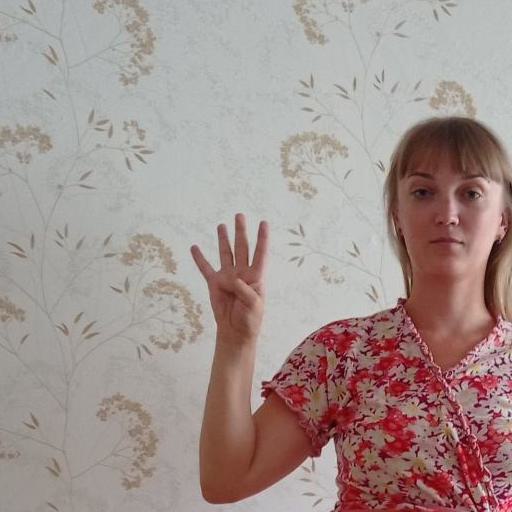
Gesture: four